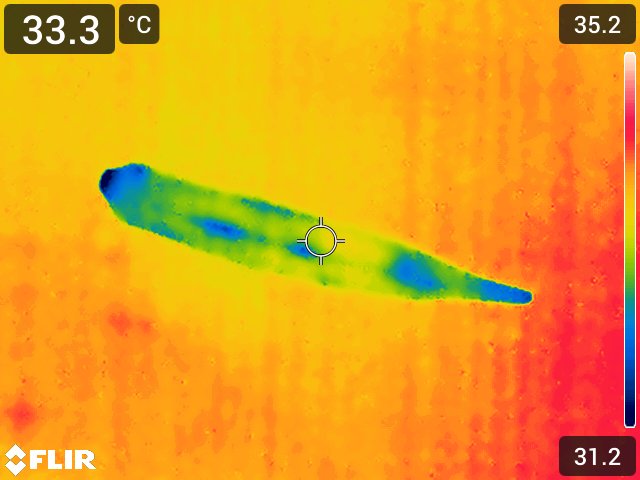
Maturity: over_matured